Rokka: Braves of the Six Flowers

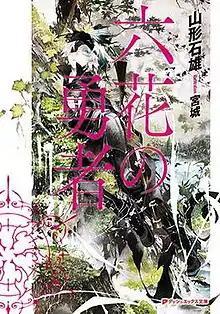
First light novel volume cover featuring Fremy Speeddraw

is a Japanese light novel series written by Ishio Yamagata, with illustrations by Miyagi. Shueisha has published six volumes since August 2011. A manga adaptation by Kei Toru began serialization in Shueisha's "Super Dash & Go!" magazine in February 2012. Both the light novels and their manga adaptation are licensed in North America by Yen Press. An anime television series produced by Passione and directed by Takeo Takahashi aired in Japan from July 4 to September 19, 2015.